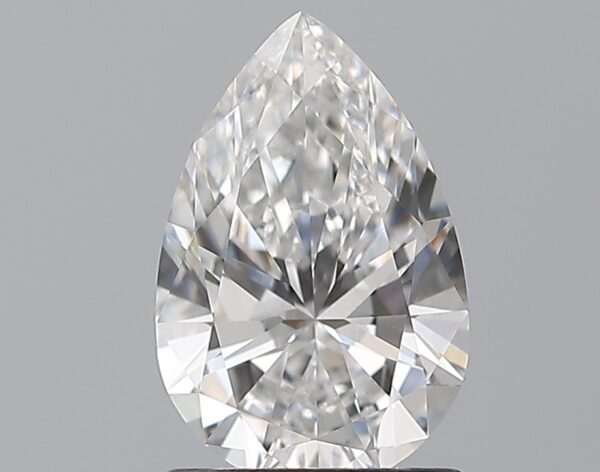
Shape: pear
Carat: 1
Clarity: VVS1
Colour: E
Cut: EX
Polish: EX
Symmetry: EX
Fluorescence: F
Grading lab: GIA
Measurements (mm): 8.72 x 5.73 x 3.42